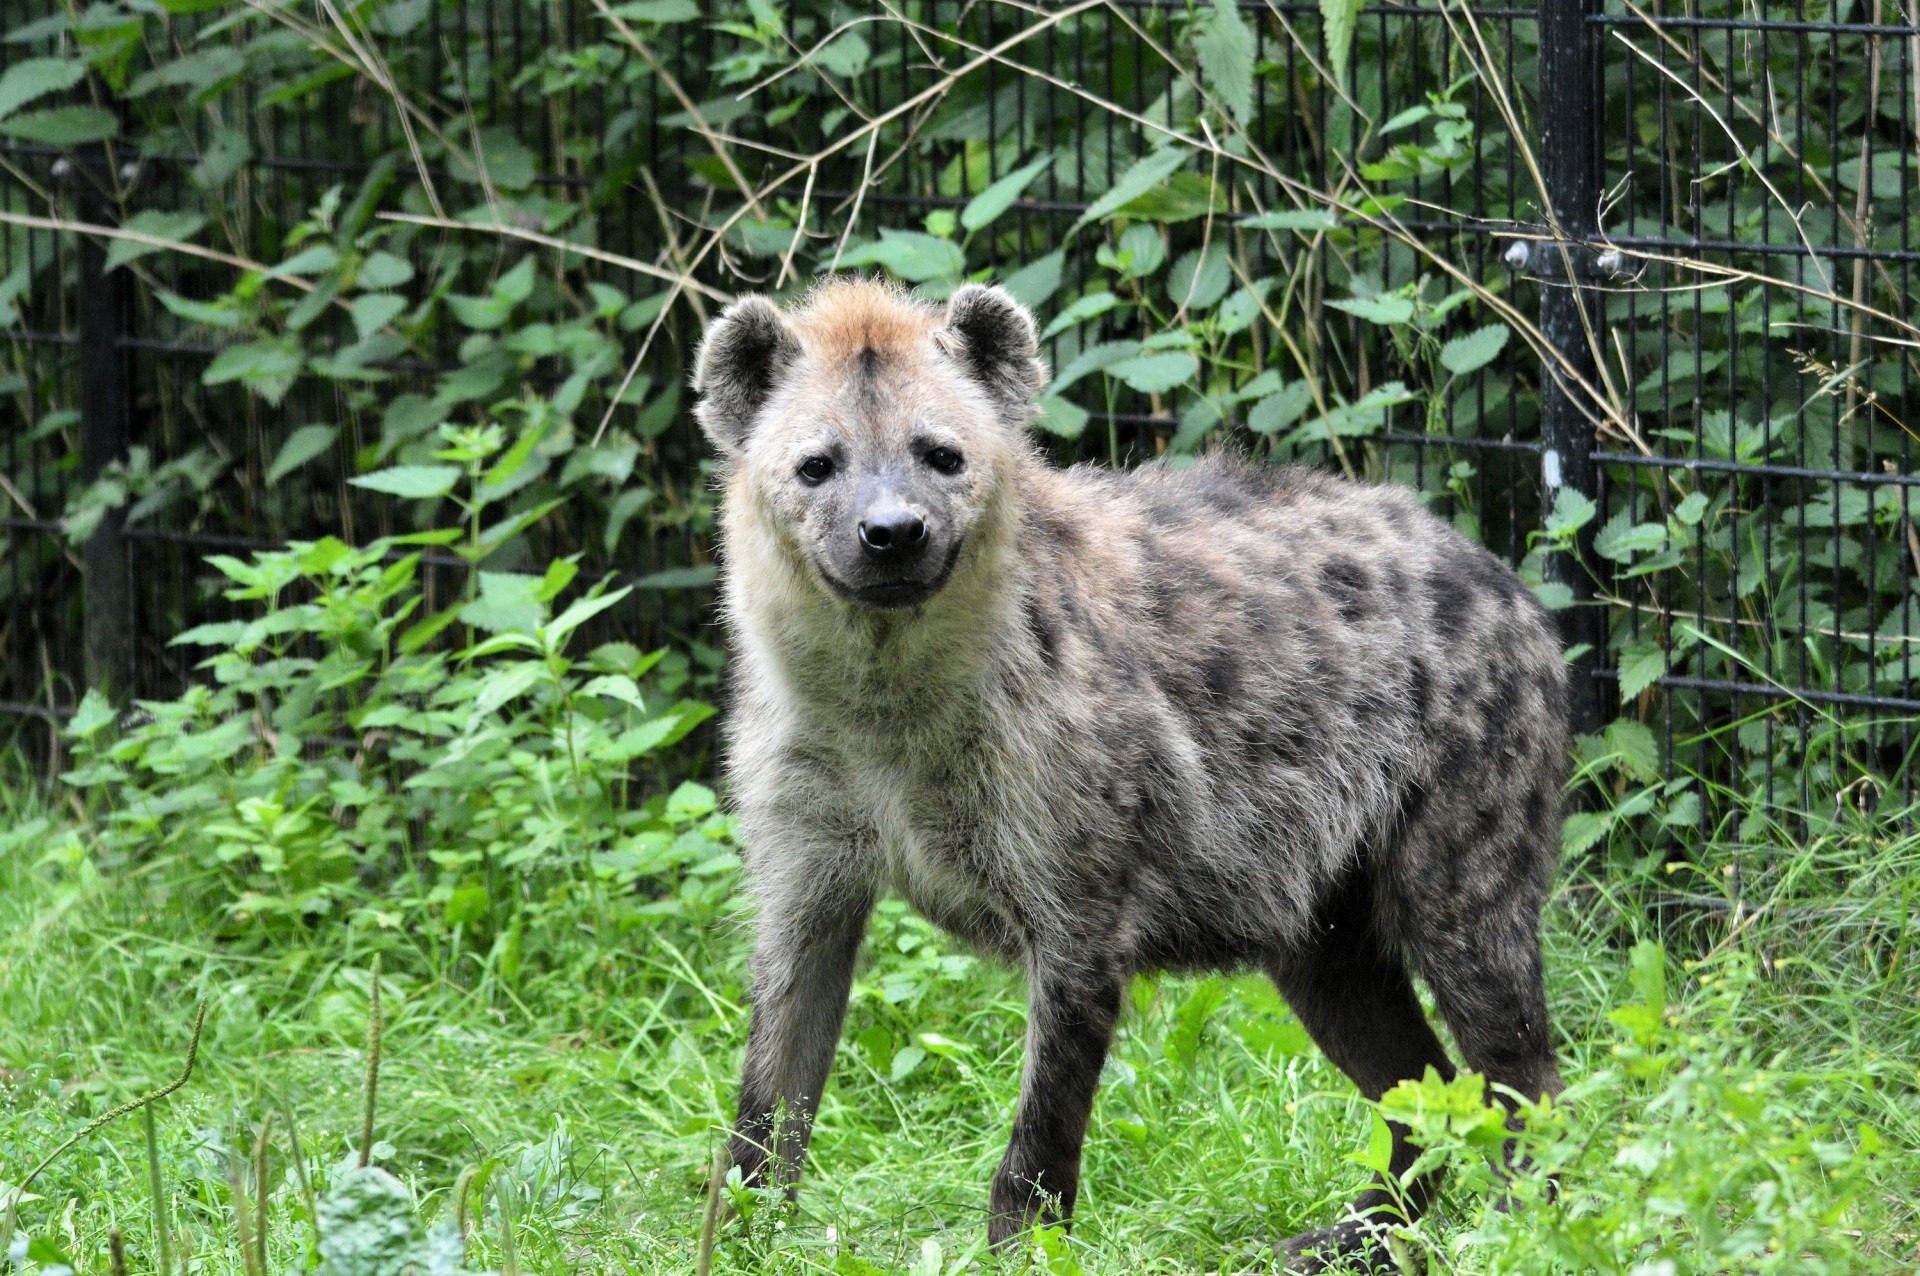
nature, wilderness, animal, wildlife, wild, environment, mammal, wolf, fauna, outdoors, zoology, vertebrate, species, hyena, dog like mammal, saarloos wolfdog, wolfdog, dog breed group, dhole